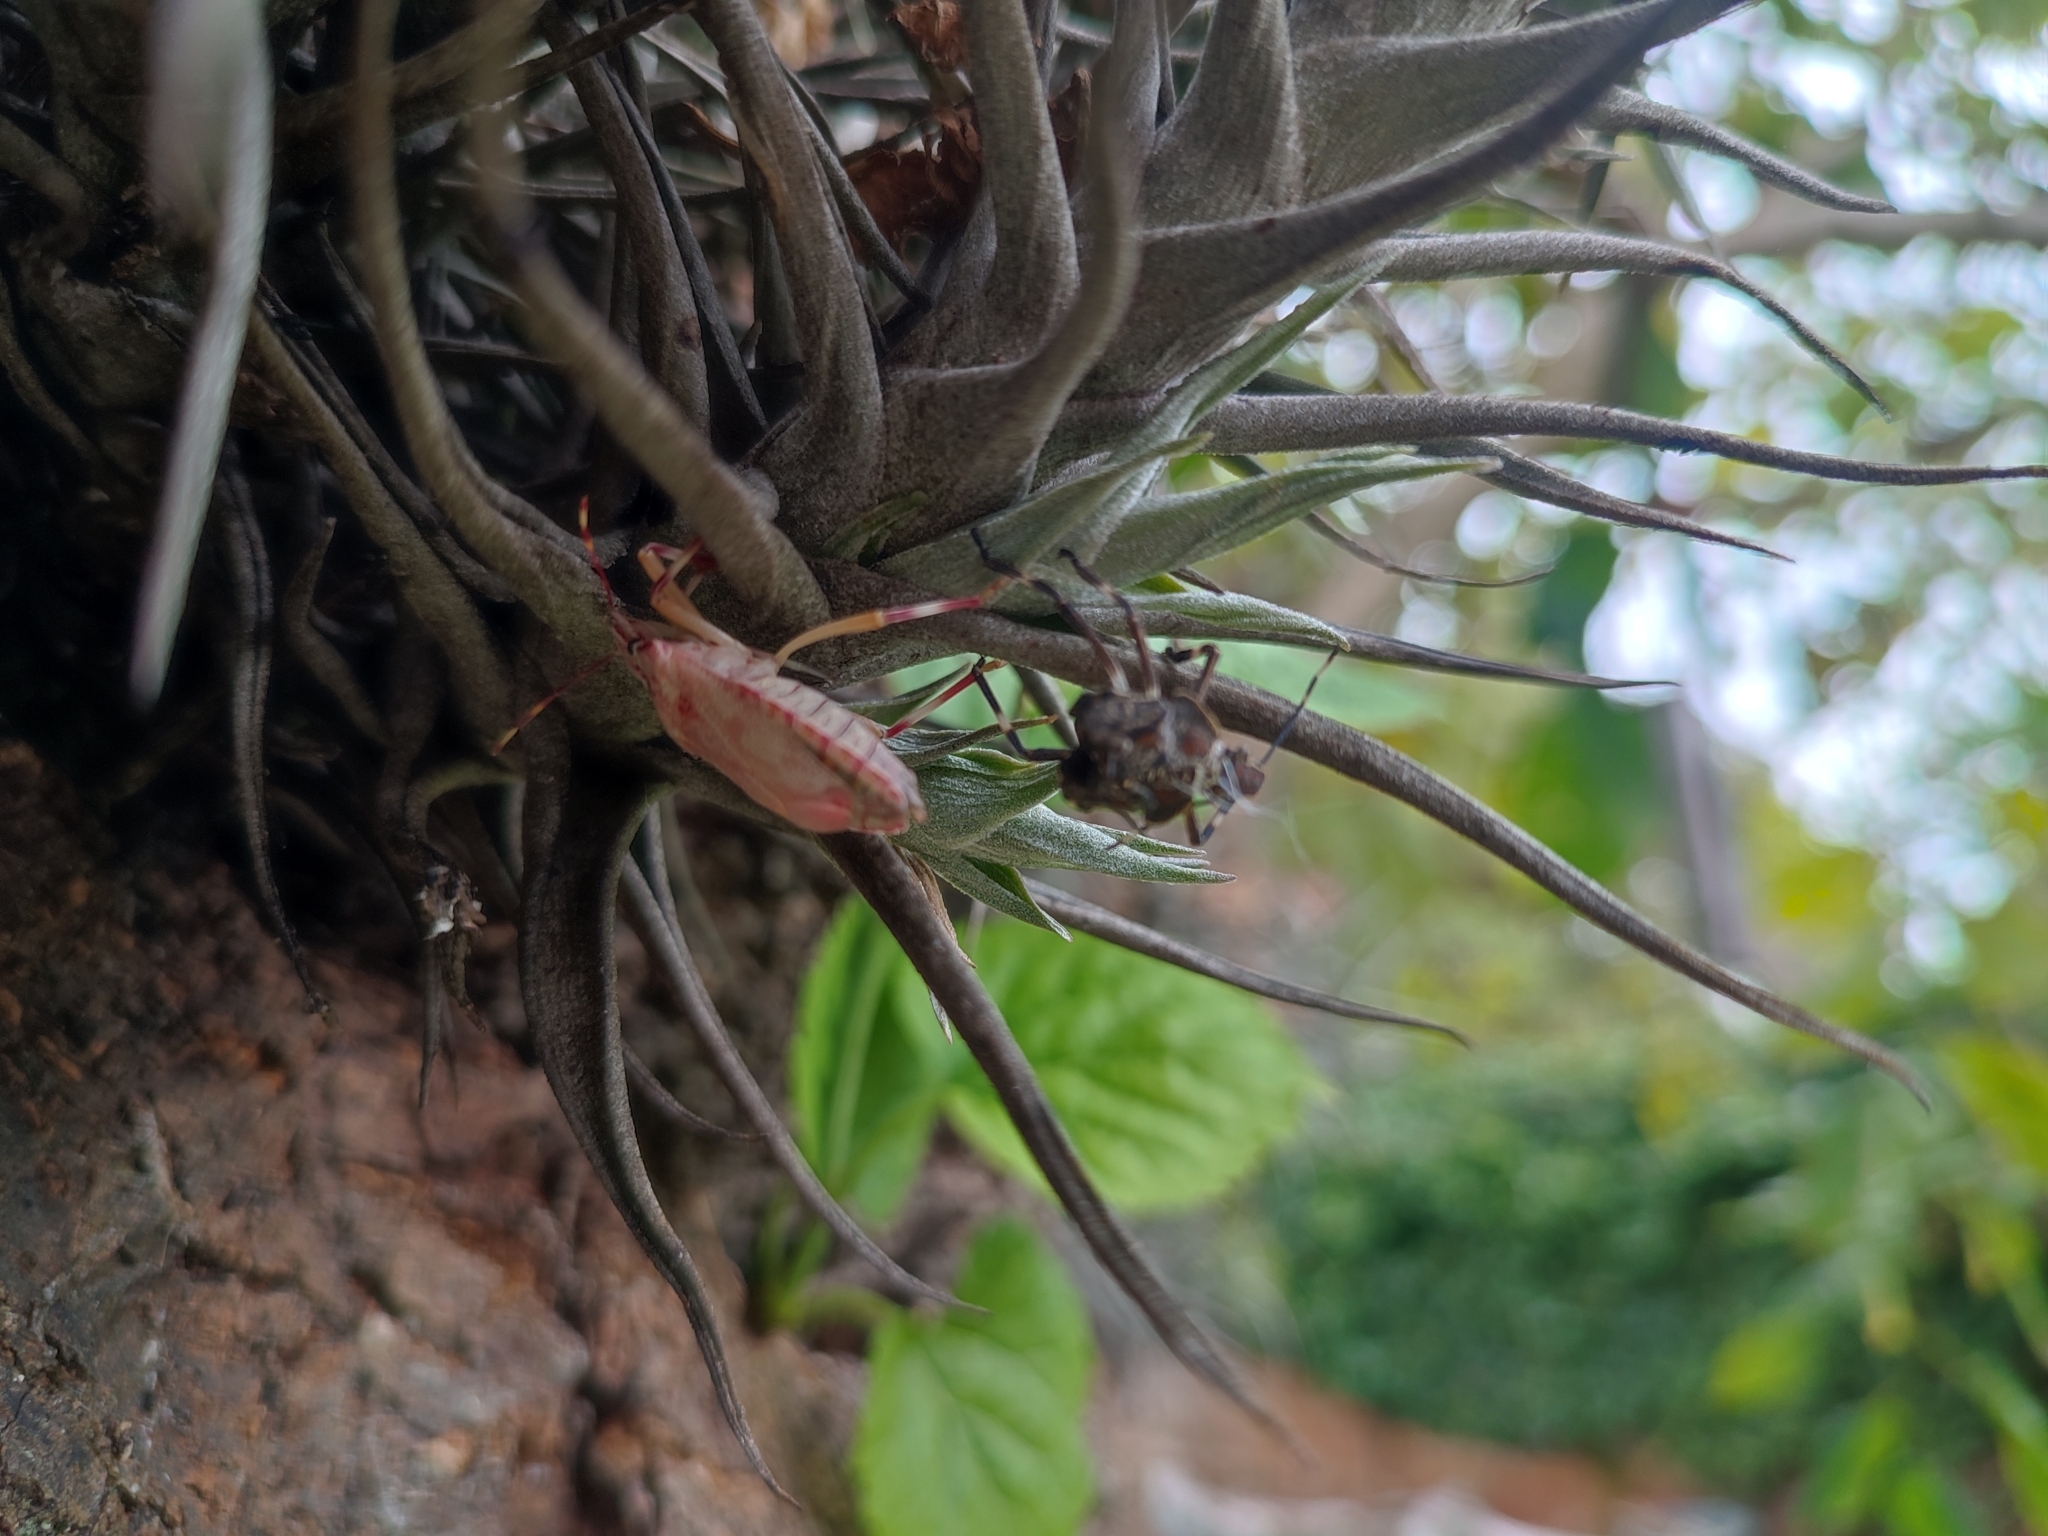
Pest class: stink_bug